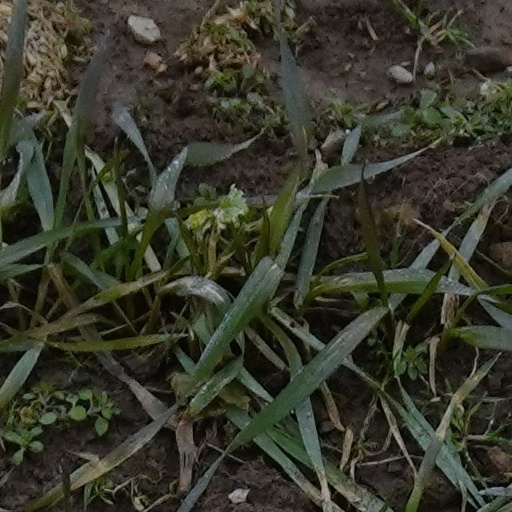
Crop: wheat